Manasamangal Kāvya

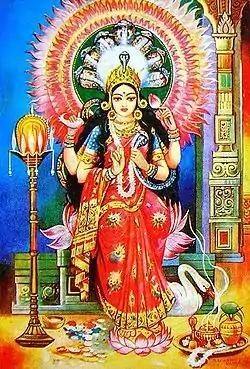
Depiction of Manasā, the snake-goddess in 20th century Bengali popular art.

Manasamangal Kāvya is recognized as the oldest of the Bengali Mangal-Kāvyas, chronicling the establishment of the snake-goddess Manasa's worship in Bengal. The goddess holds alternative names such as Bisahari, Janguli, and Padmavati.In the Kāvya, she is also derogatorily referred to as "Chyang-muri Kaani"(The One-Eyed Wretch") by Chand Sadagar.